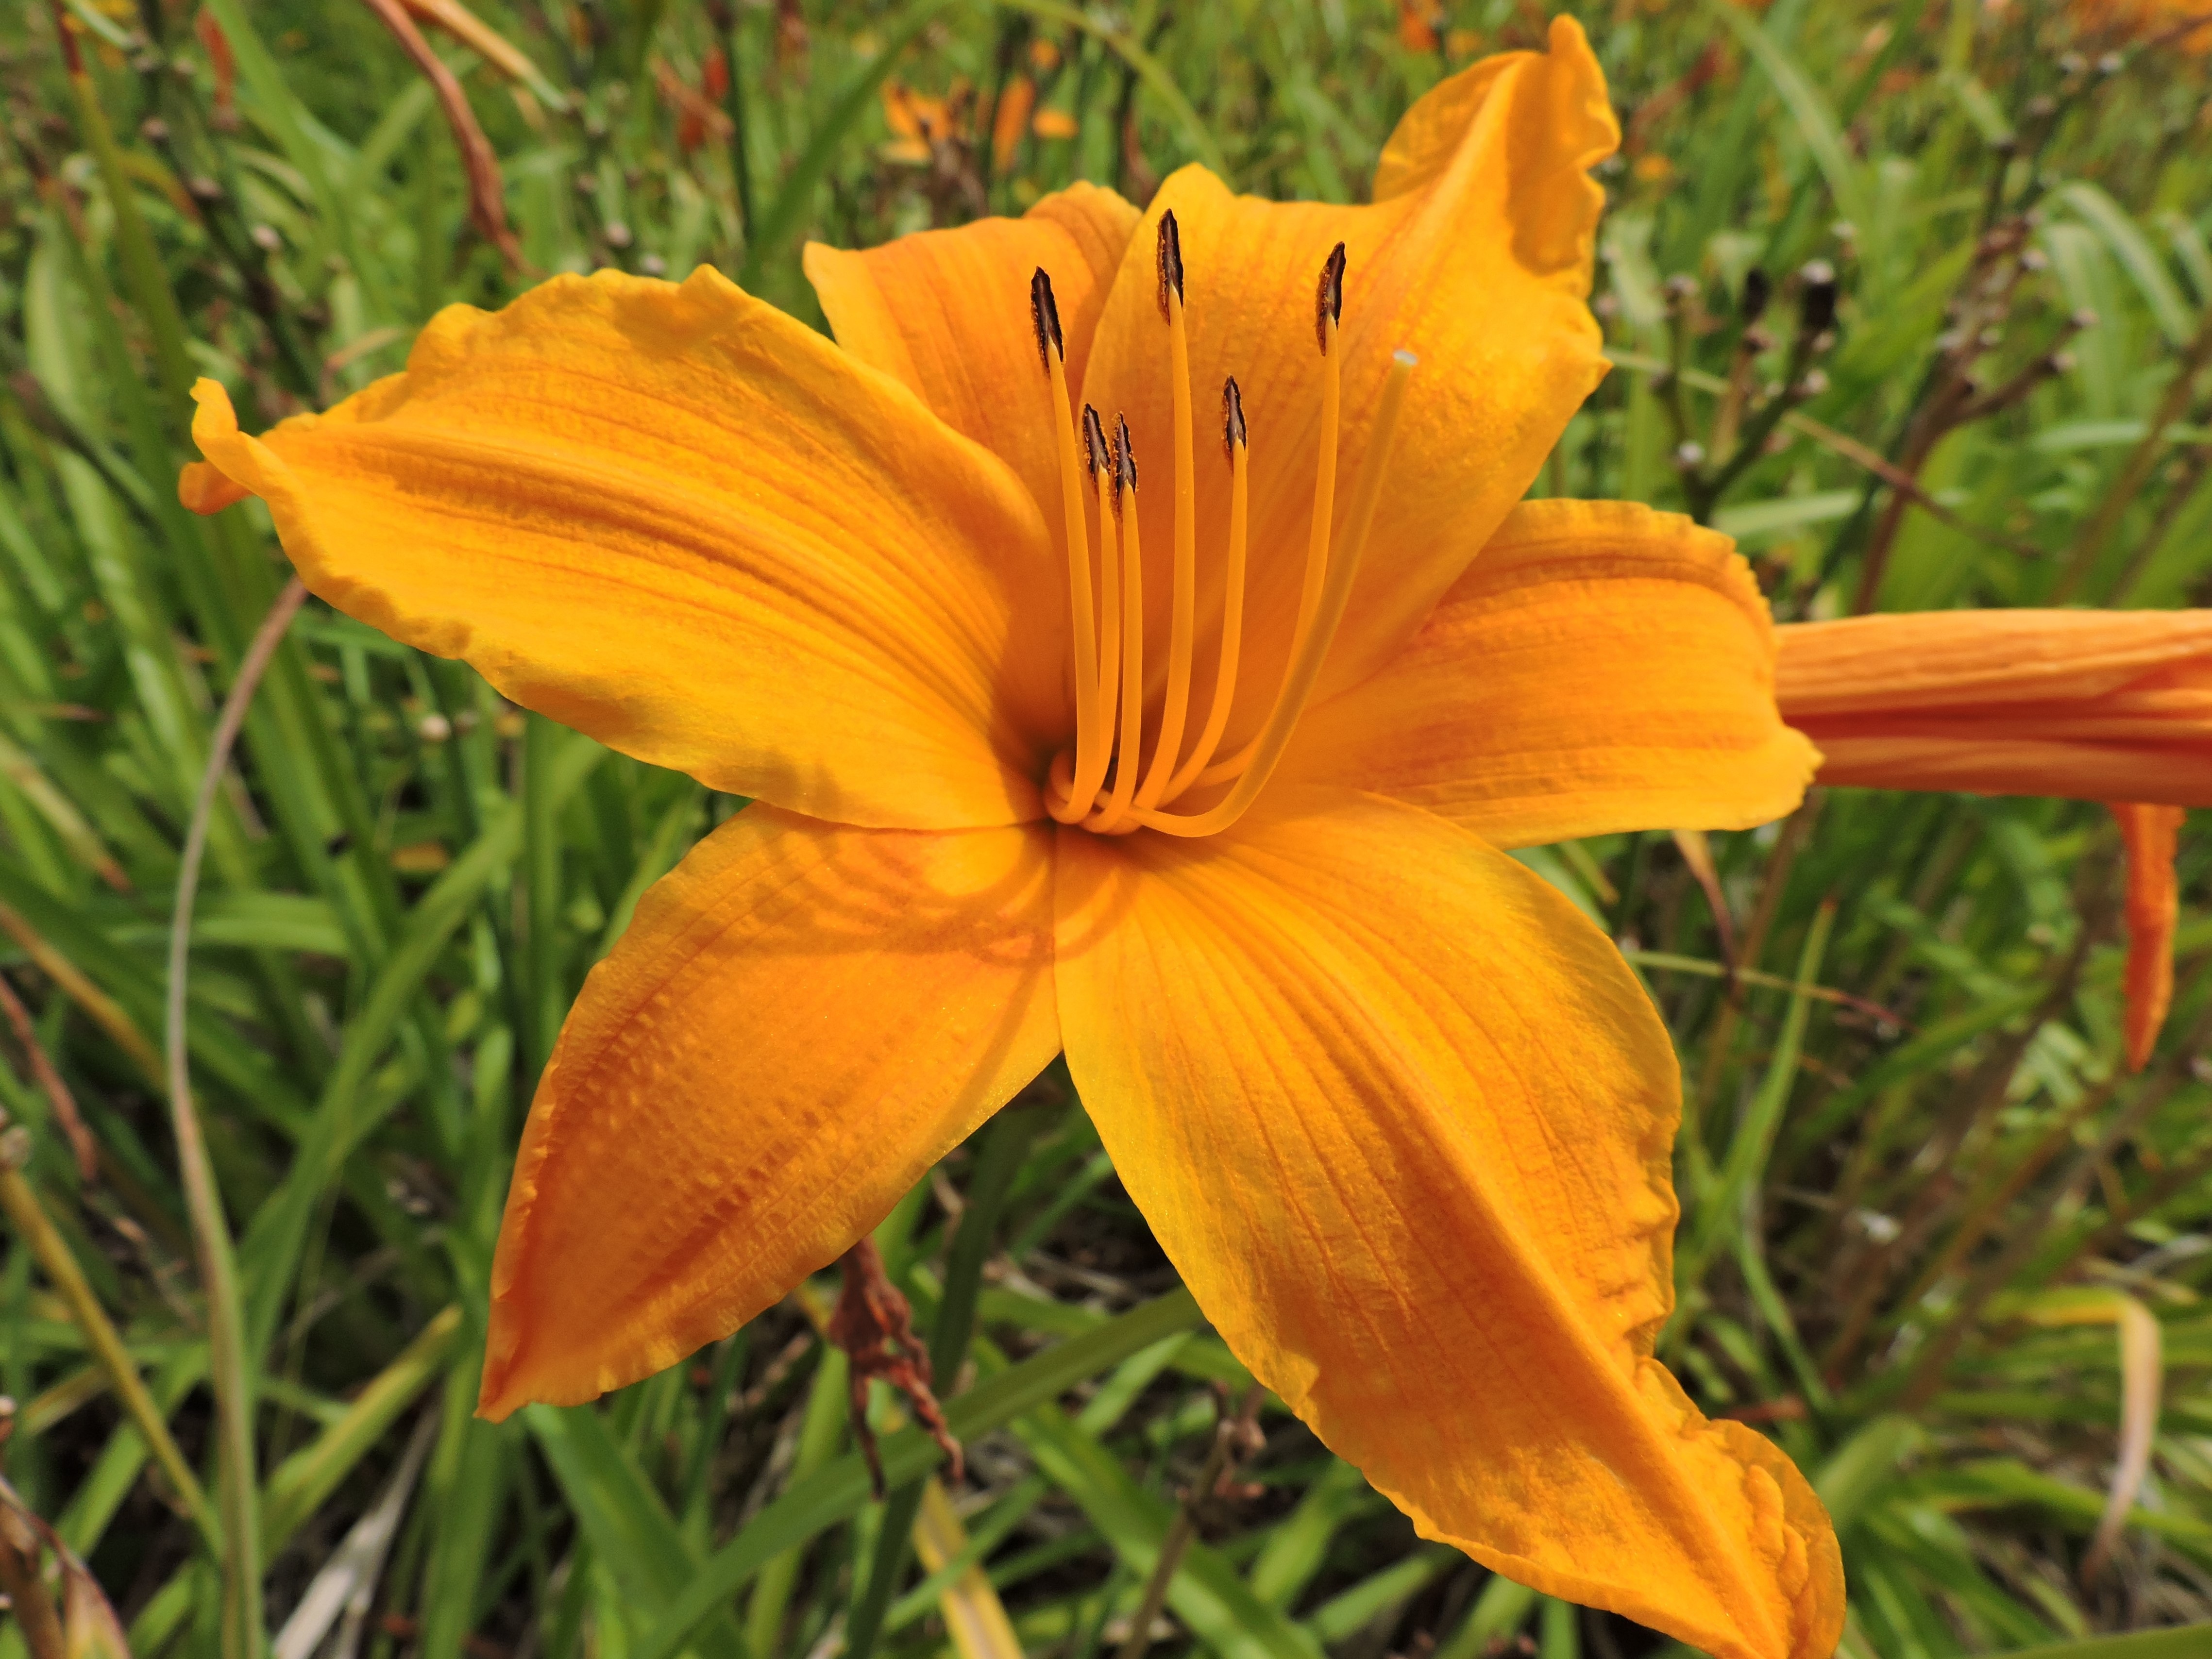
nature, plant, prairie, flower, bloom, macro, botany, yellow, flora, lily, daylily, macro photography, flowering plant, flower stamp, orange lily, plant stem, land plant